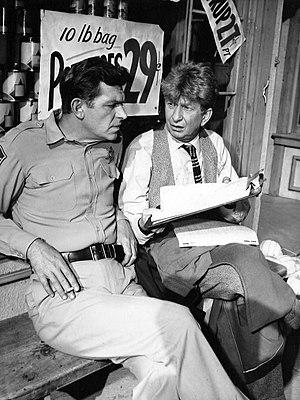
Sterling Holloway est un acteur américain né le 4 janvier 1905 à Cedartown et mort le 22 novembre 1992 à Los Angeles.